Botswana

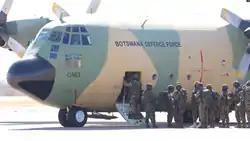
Botswana soldiers board a Botswana Defence Force plane to Mozambique in July 2021.

In June 1964, the United Kingdom accepted proposals for a democratic self-government in Botswana. An independence conference was held in London in February 1966. The seat of government was moved in 1965 from Mahikeng in South Africa, to the newly established Gaborone, located near Botswana's border with South Africa. Based on the 1965 constitution, the country held its first general elections under universal suffrage and gained independence on 30 September 1966. Seretse Khama, a leader in the independence movement, was elected as the first president, and subsequently re-elected twice.